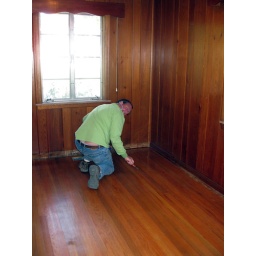
Don seals the floor in the office